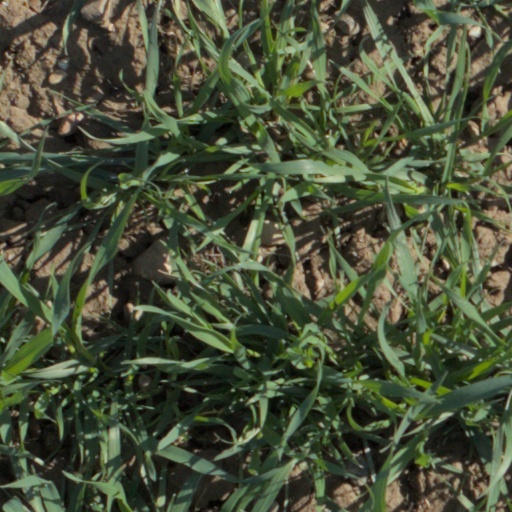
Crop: wheat